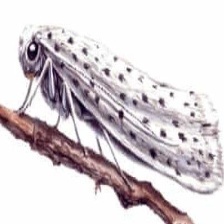
Species: BIRD CHERRY ERMINE MOTH